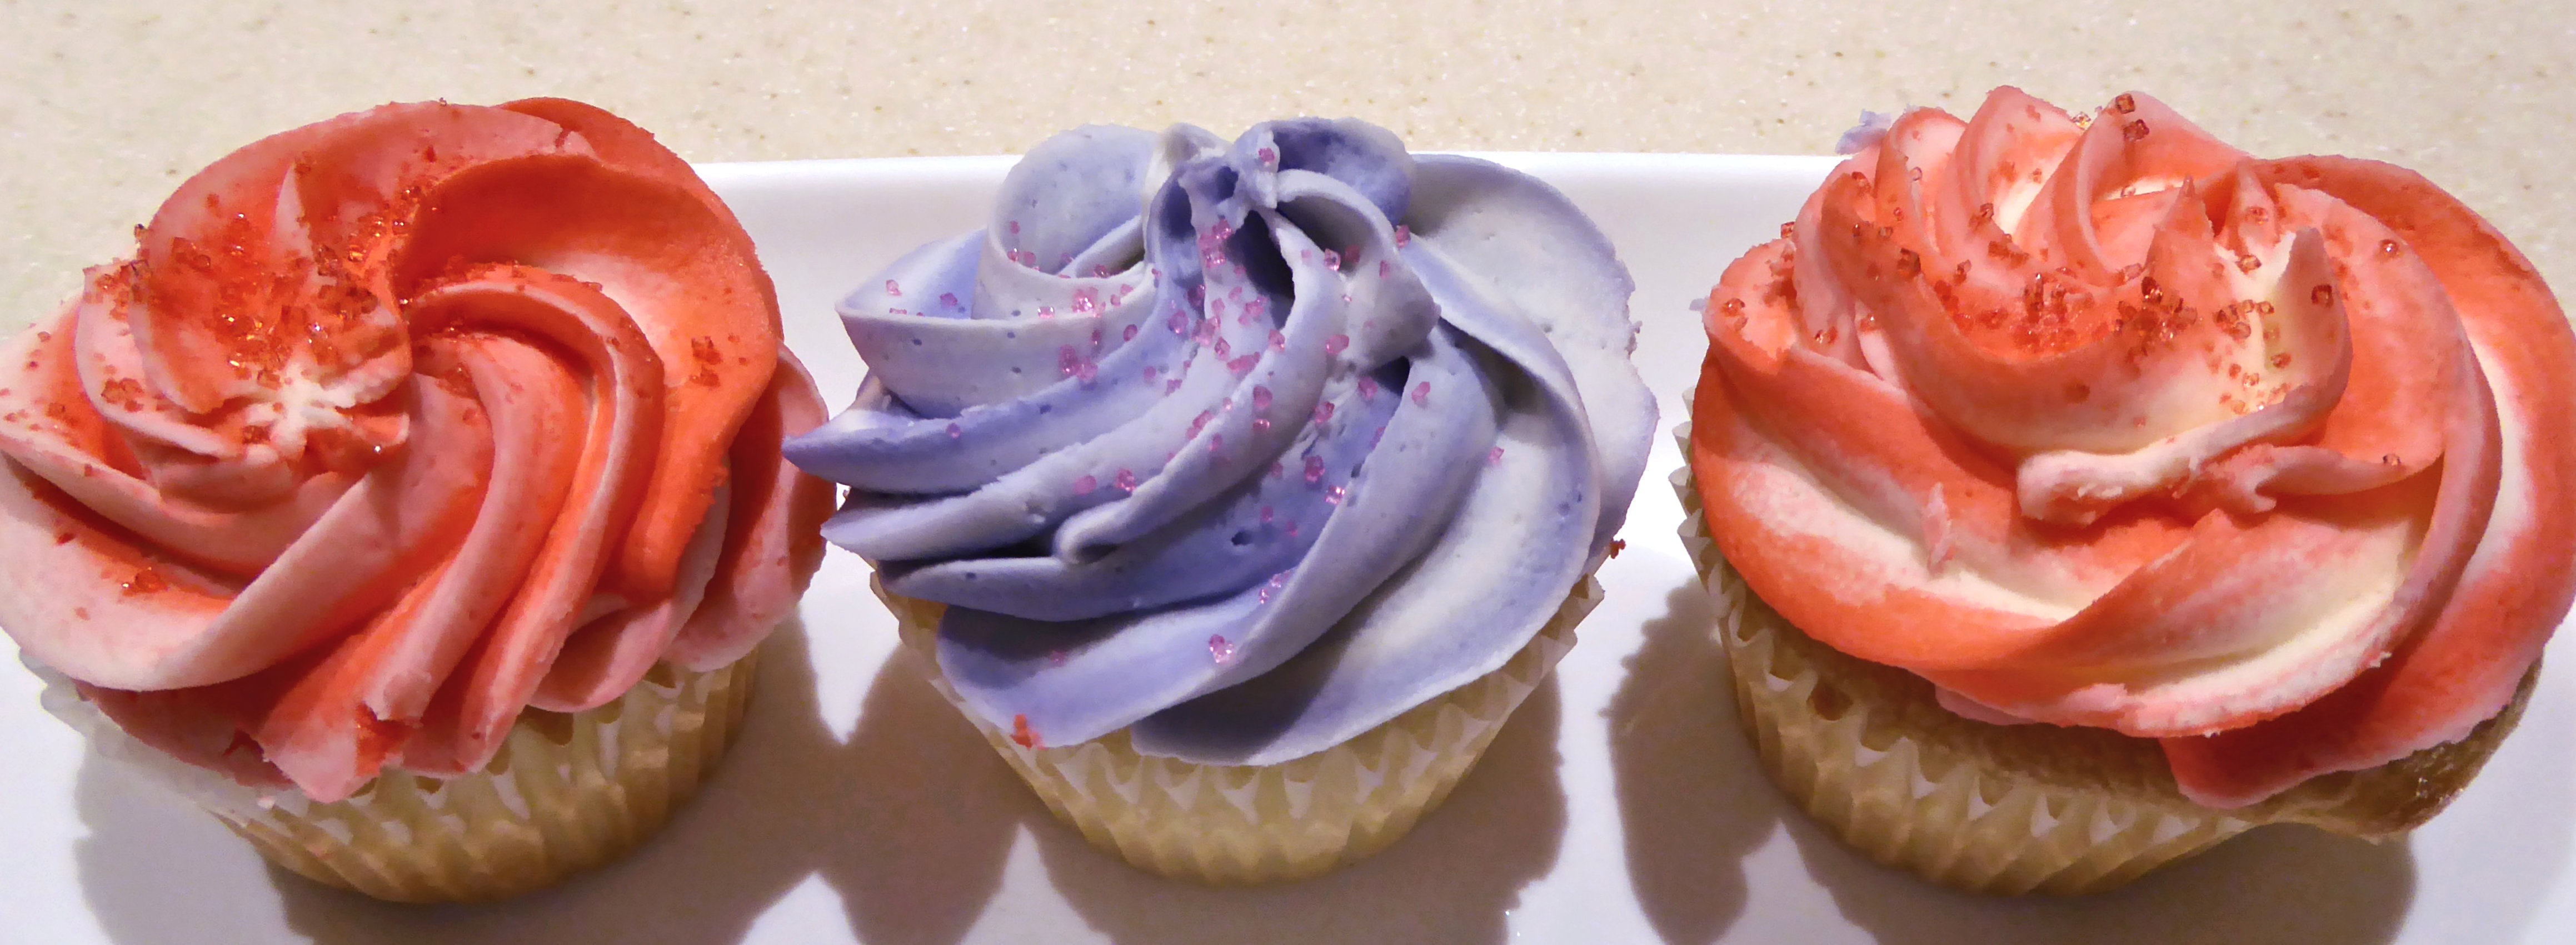
flower, food, produce, pink, cupcake, dessert, cake, sugar, icing, cupcakes, sponge cake, buttercream, decorative colors